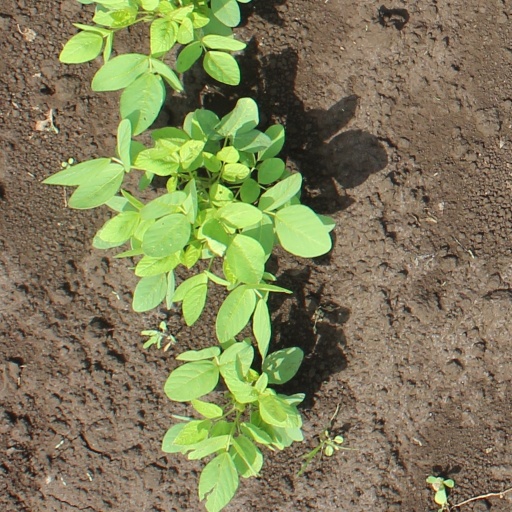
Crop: soybean